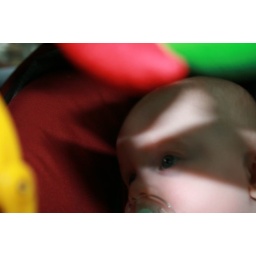
Morgan in his car chair